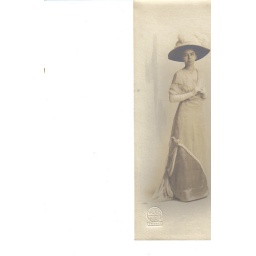
Ruth Herrick Myers in the dress she wore for Laura's wedding. (&amp;quot;The hat had three ostrich feathers in it.&amp;quot;)